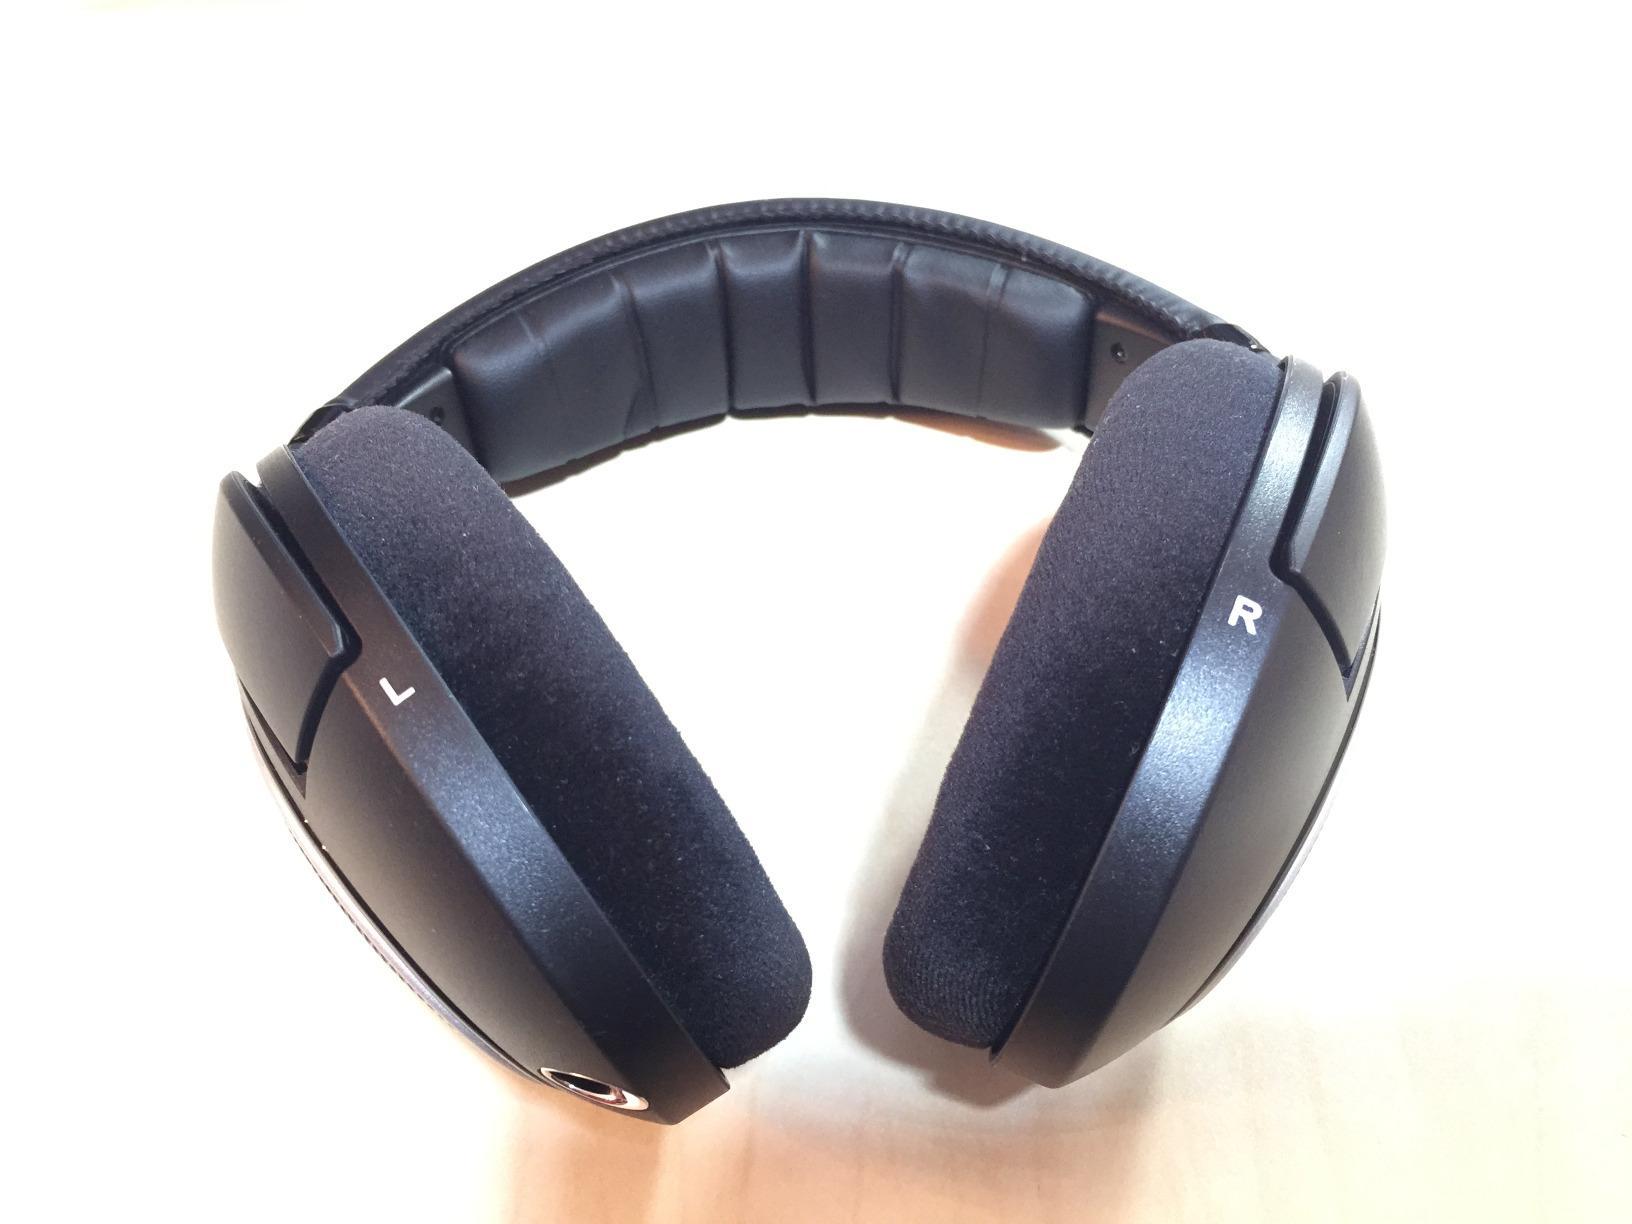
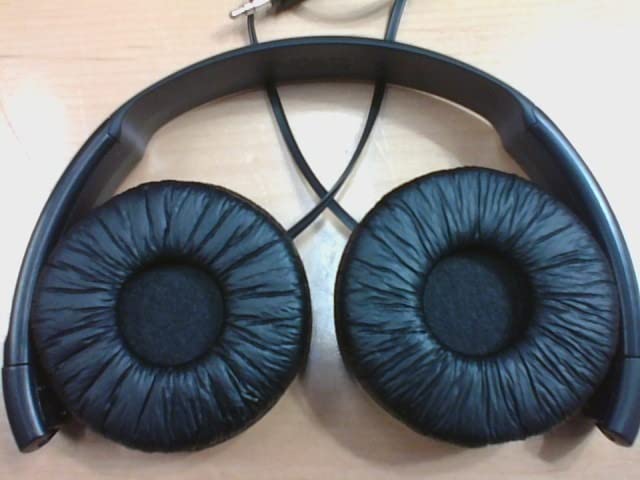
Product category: headphones
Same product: no